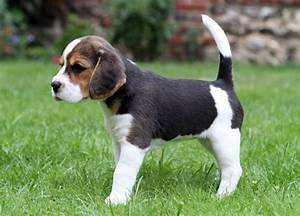
Label: cane